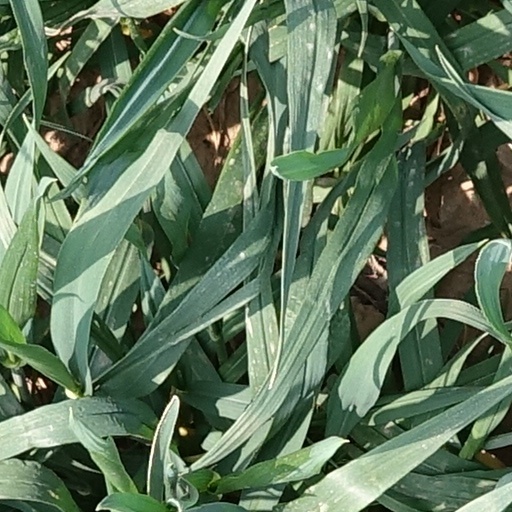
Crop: wheat